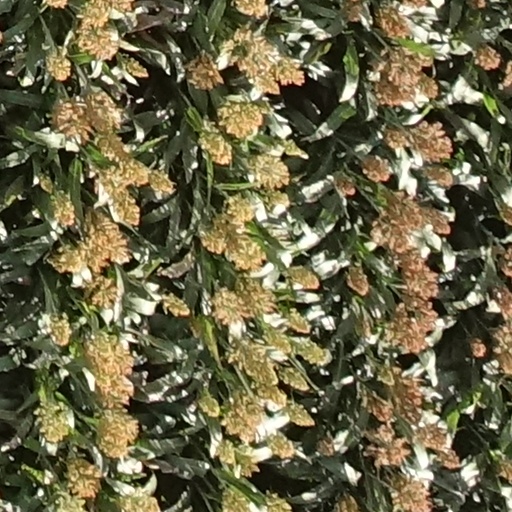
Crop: sorghum